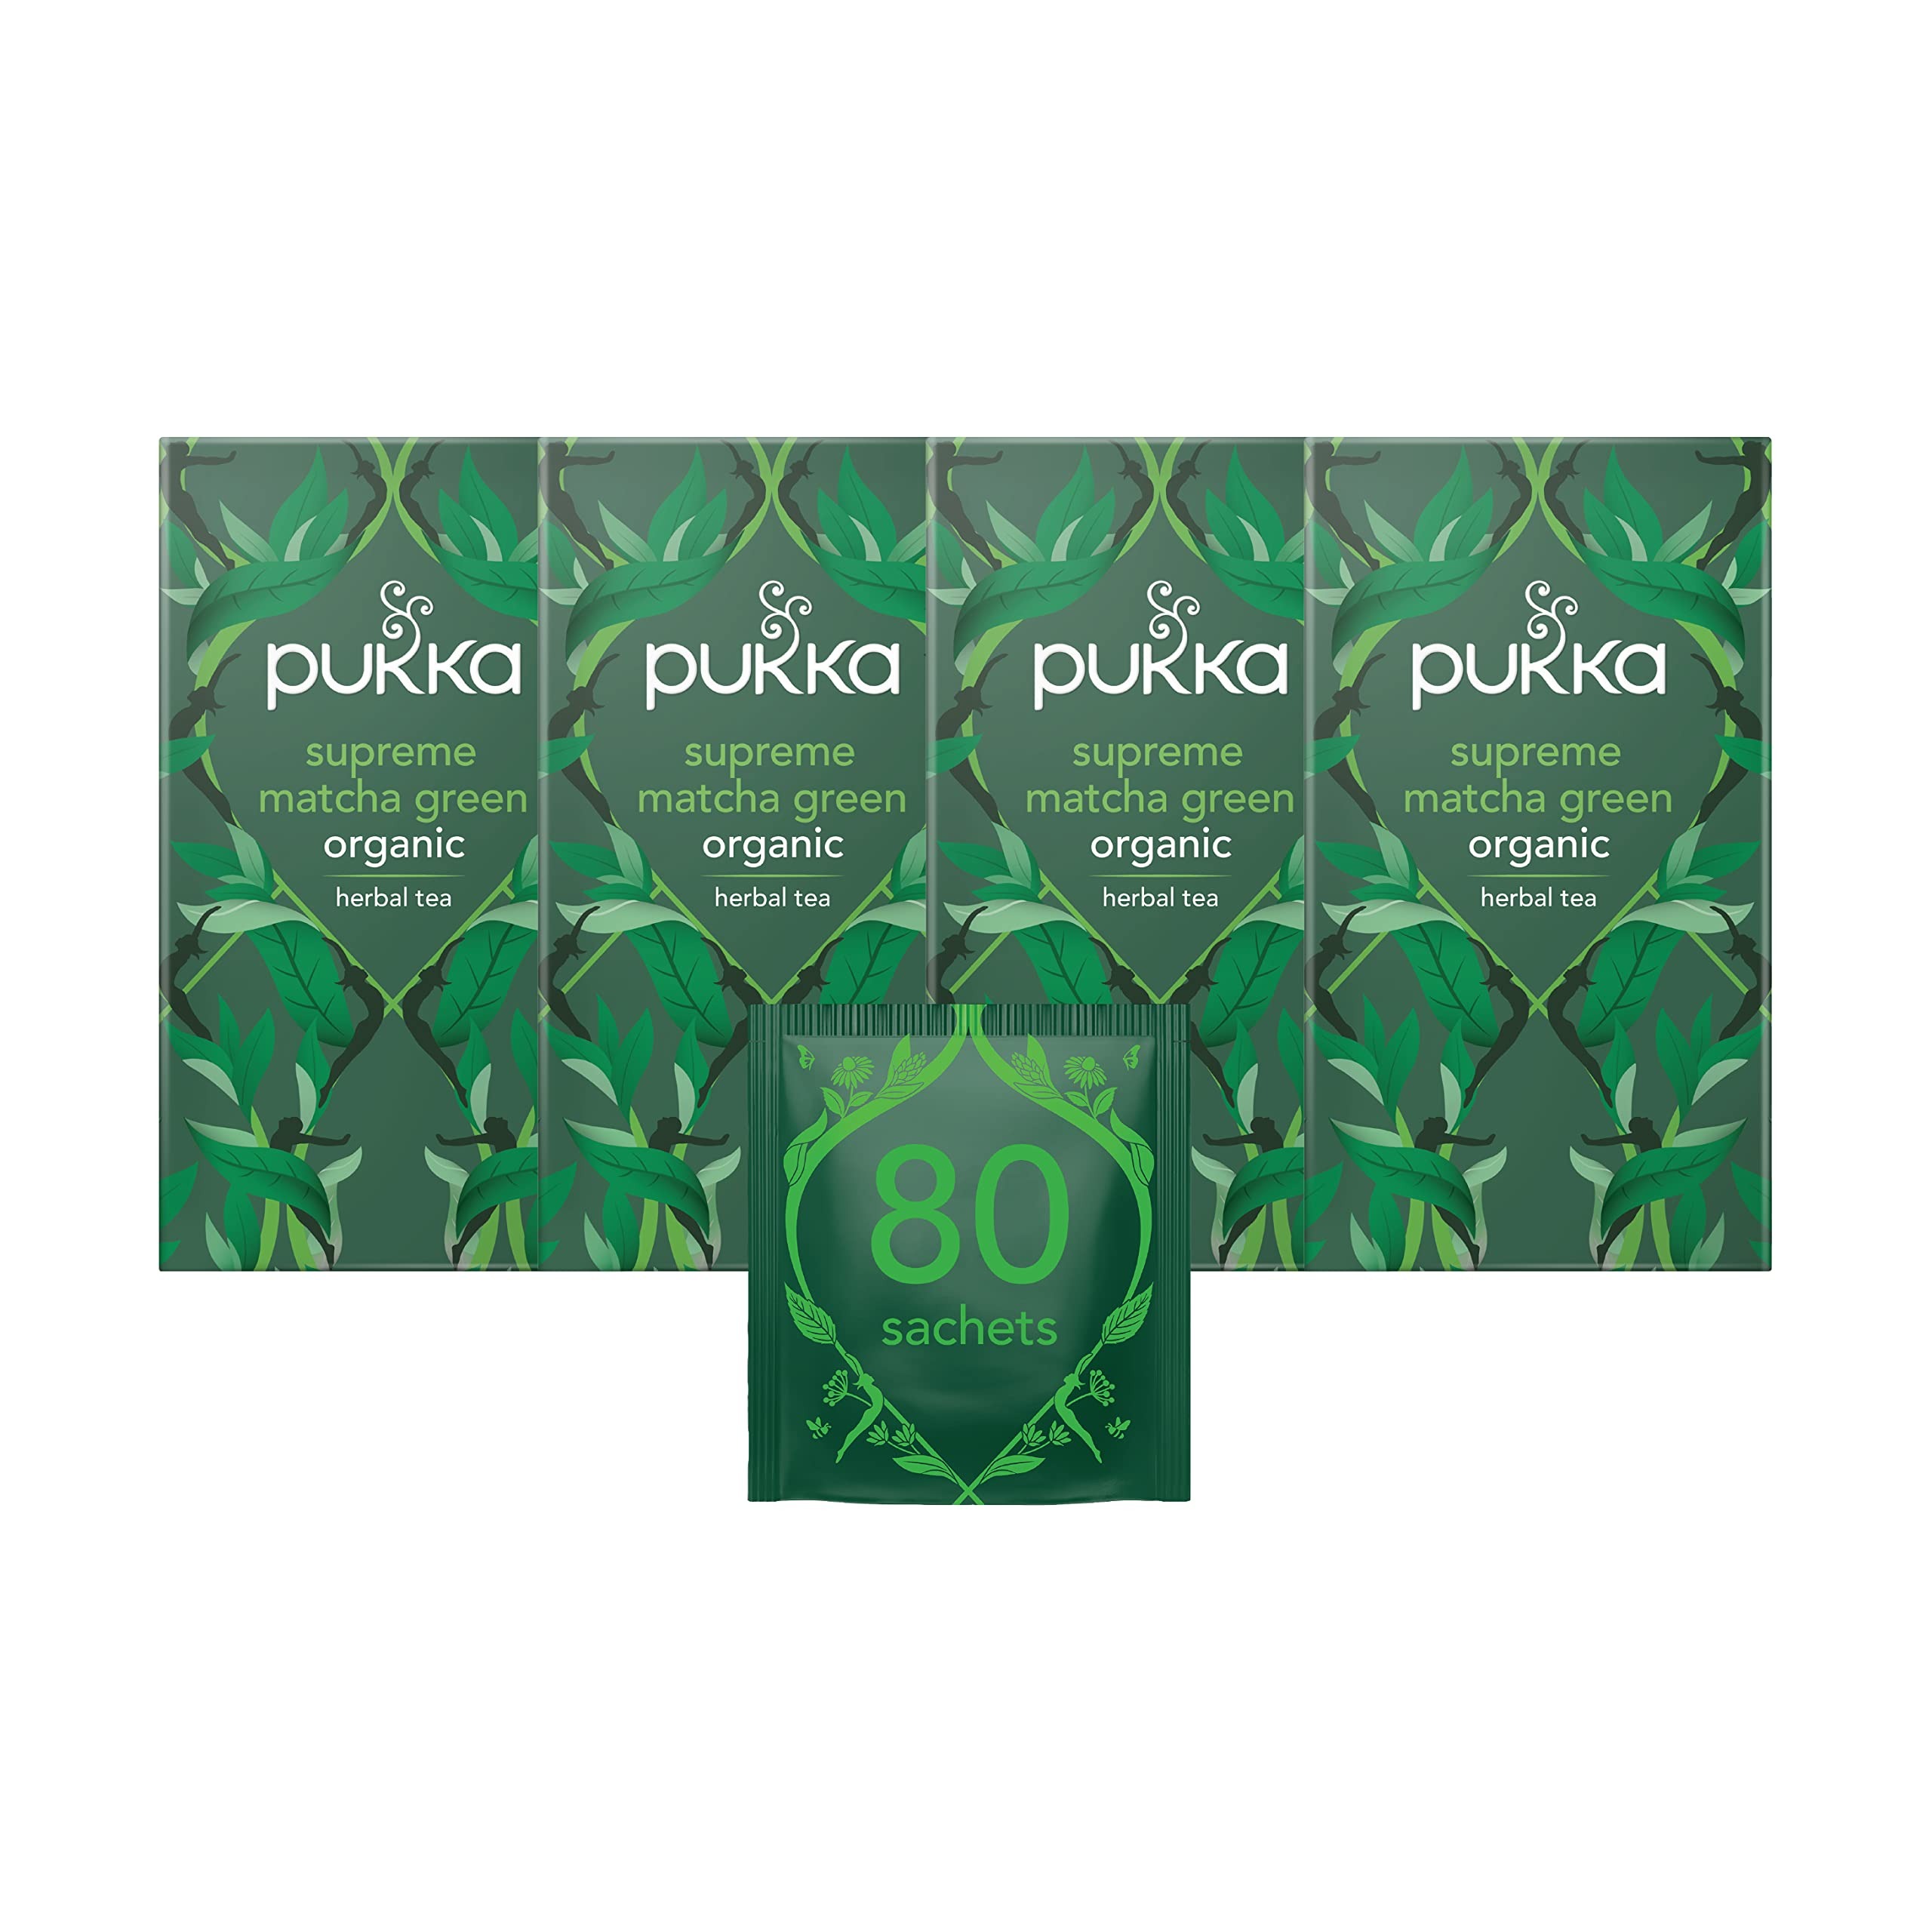
Item Name: Pukka Supreme Matcha Green, Organic Herbal Tea, 20 Tea Bags
Value: 20.0
Unit: Count

Price: 5.89